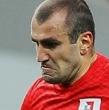
Age: 27